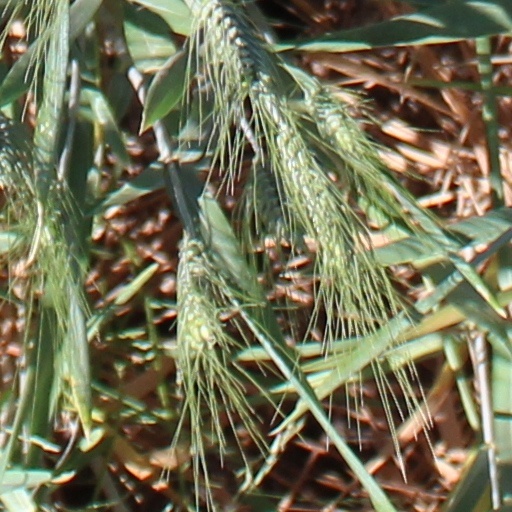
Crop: wheat